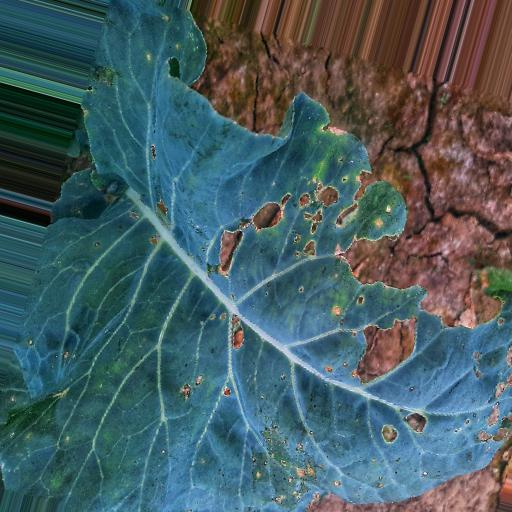
Label: Black Rot